Question: Where is the man looking?
Tambaya: Ina mutumin yake kallo?
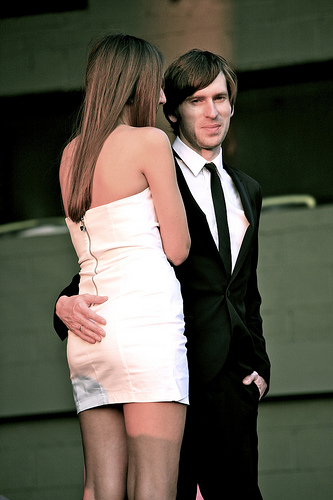
Answer: At camera.
Amsa: Kamara.